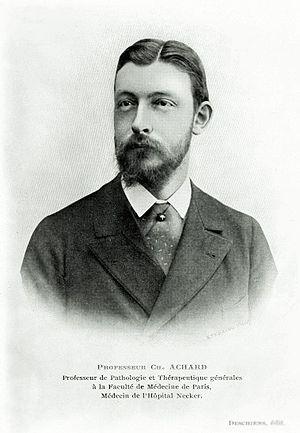
Émile Charles Achard, né le 24 juillet 1860 à Paris et mort le 7 août 1944 à Versailles, est un médecin et physiologiste français, professeur à la Faculté de médecine de Paris, secrétaire général de l'Académie de médecine et membre de l'Académie des sciences. Il mène de front une carrière médicale exceptionnelle et des recherches expérimentales de premier plan. Auteur de très nombreuses publications scientifiques, membre de multiples sociétés savantes, il est comblé d'un nombre considérable de distinctions nationales et étrangères.